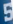
Number: 5